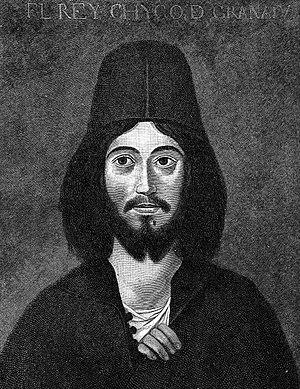
Mohammed XII de Grenade ou Boabdil, connu aussi sous le nom de Abû `Abd Allâh “az-Zughbî” Mohammed ben Abî al-Hasan `Alî est le vingt-deuxième émir nasride de Grenade. Il est surnommé Az-Zughbî ou El Chico par les Castillans.
Les relations nasrido-ottomanes sont survenues pendant les dernières années du XVᵉ siècle, la dynastie nasride a essayé d'obtenir l'aide de l'Empire ottoman contre la Reconquista en Espagne.